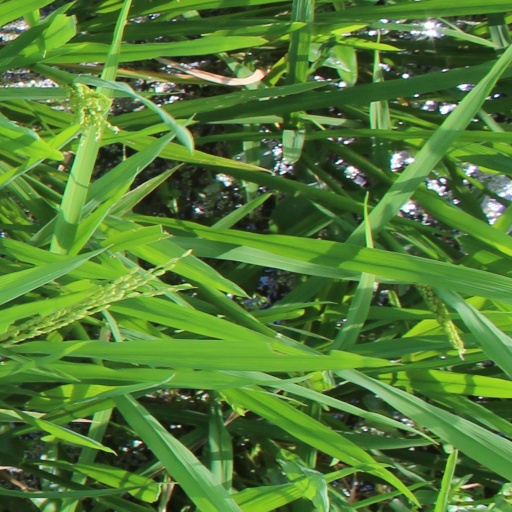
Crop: rice